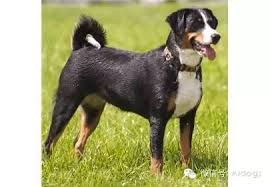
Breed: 234-n000091-Appenzeller